Marcel Sabitzer

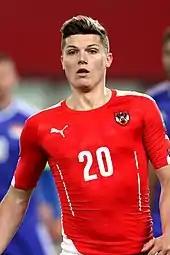
Sabitzer playing for Austria in 2015

Sabitzer played youth international football for Austria at under-16, under-17, under-18, under-19 and under-21 levels.